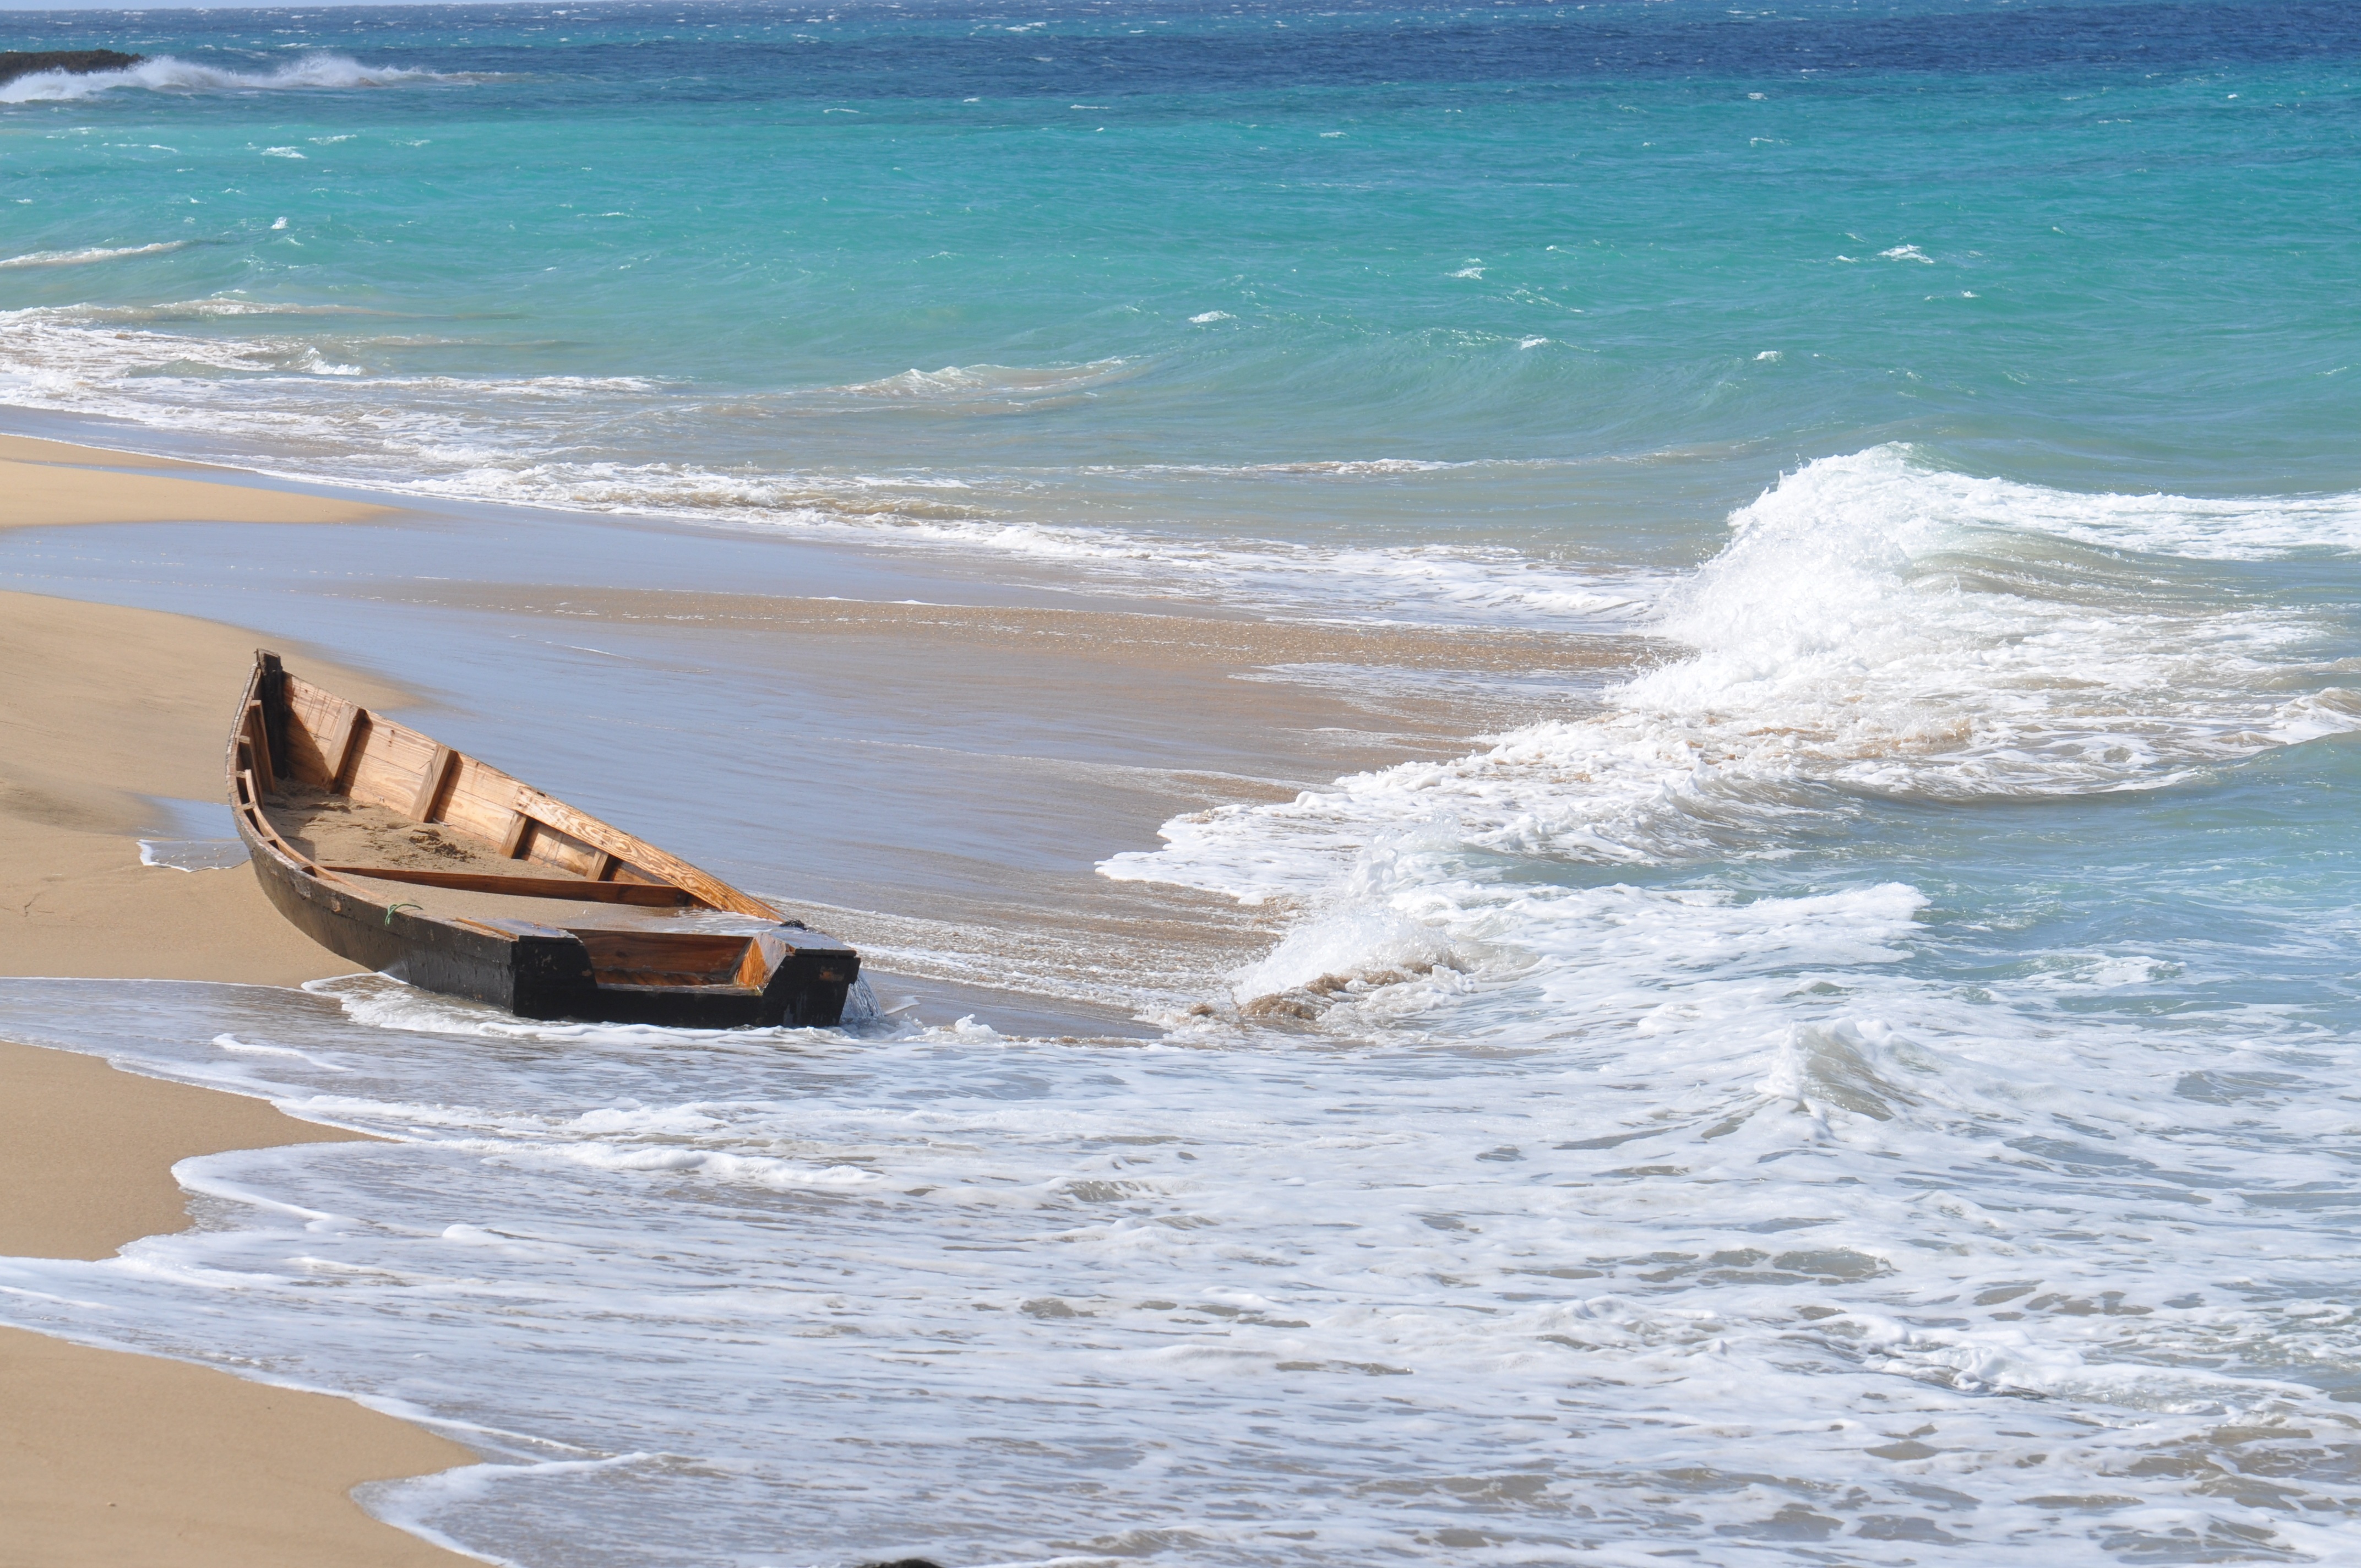
beach, sea, coast, sand, ocean, boat, shore, wave, vehicle, waves, boating, wreck, cape, wooden boat, puerto rico, wind wave